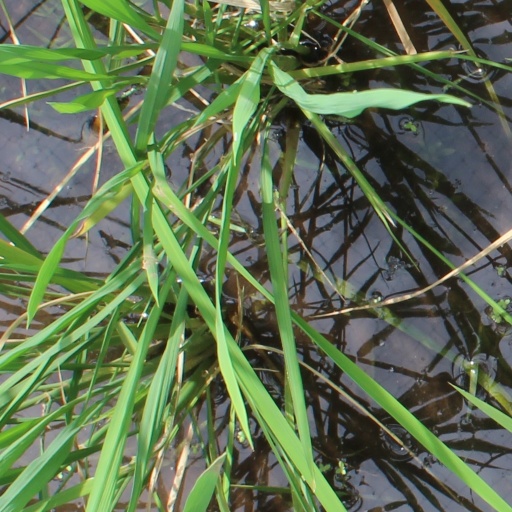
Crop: rice